Jenifer (singer)

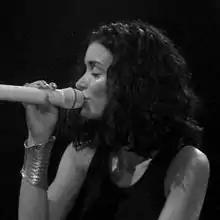
Jenifer performing in 2005.

In November 2010, Jenifer released her fourth studio album called "Appelle-moi Jen" ("Call Me Jen"), which charted at number 13 in France. It's a pop/rock-electronical album which has a 1980s French song lookalike. The first single of the album, "Je danse"("I Dance"), was released in September 2010. This song was a hit in France and also in Belgium, rising to the 3rd position in the charts.